Archery at the 1904 Summer Olympics – Women's double Columbia round

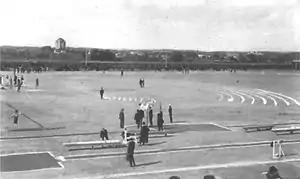
Contemporary photograph of Francis Field, where the event took place

The women's double Columbia round event was part of the archery programme at the 1904 Summer Olympics. The competition was held on Monday, 19 September 1904. Six archers competed. The event was won by Matilda Howell, the first of her three gold medals in the 1904 archery competitions. Emma Cooke and Jessie Pollock earned silver and bronze, respectively. The three women would finish in the same positions a day later in the double National round event.